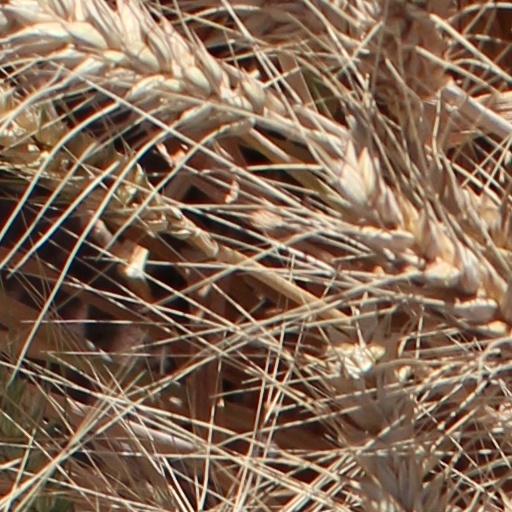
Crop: wheat